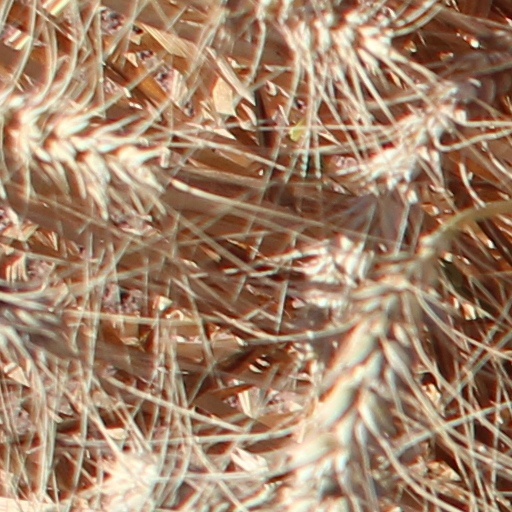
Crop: wheat